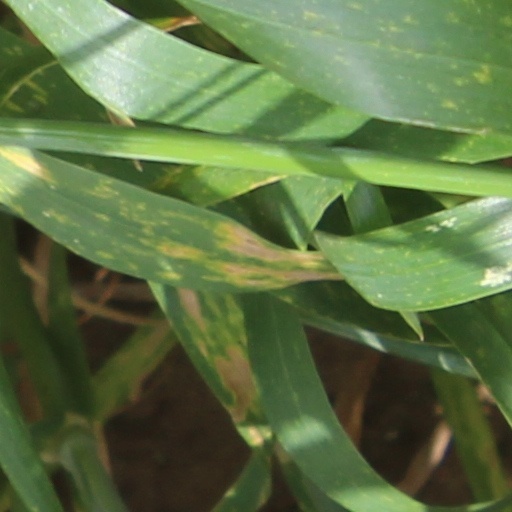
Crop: wheat